VMM-164

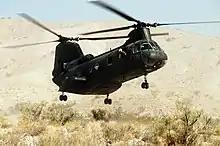
A CH-46 Sea Knight from HMM-164 during a training exercise in California in 1986.

In June 1995, HMM-164 deployed as the Aviation Combat Element with the 11th Marine Expeditionary Unit (11th MEU). During this time it provided support for the United States Central Command in Operation Vigilant Sentinel in Kuwait as well as Bahrain, Qatar, and United Arab Emirates before returning and relocating to MCAS El Toro, California in December 1995.